Wine and Roses

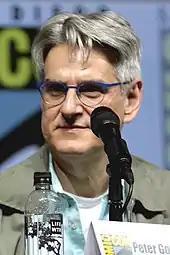
"Wine and Roses" was written by "Better Call Saul" co-creator Peter Gould.

"Wine and Roses" was directed by Michael Morris and written by "Better Call Saul" showrunner and co-creator Peter Gould. It is the first "Better Call Saul" season premiere that does not feature a flashforward of Jimmy McGill living under the alias Gene Takavic after the events of "Breaking Bad". Instead, it shows a glimpse of his personal life during "Breaking Bad", when he was better known as Saul Goodman. Gould said that since the season was 13 episodes, instead of the usual 10, the writing staff decided to wait until later in the season to show the Gene timeline. The opening scene was inspired by the classic films "Citizen Kane" (1941) and "Sunset Boulevard" (1950). It features several callbacks to previous episodes as well as later ones. The sequence was shot in Albuquerque in the house of a wealthy family in the casino business. The location was the crew's second choice. It was originally going to be set in the house Jimmy and Kim consider buying in the episode "50% Off" but it was deemed "too restrictive", leading to the change. Many of the actors playing the house cleaners were professional dancers from the same dance troupe, an idea that Morris and assistant director Rich Sickler came up with to give the sequence a "ballet-like precision". The scene was rehearsed on a Sunday and filmed during the next two days.